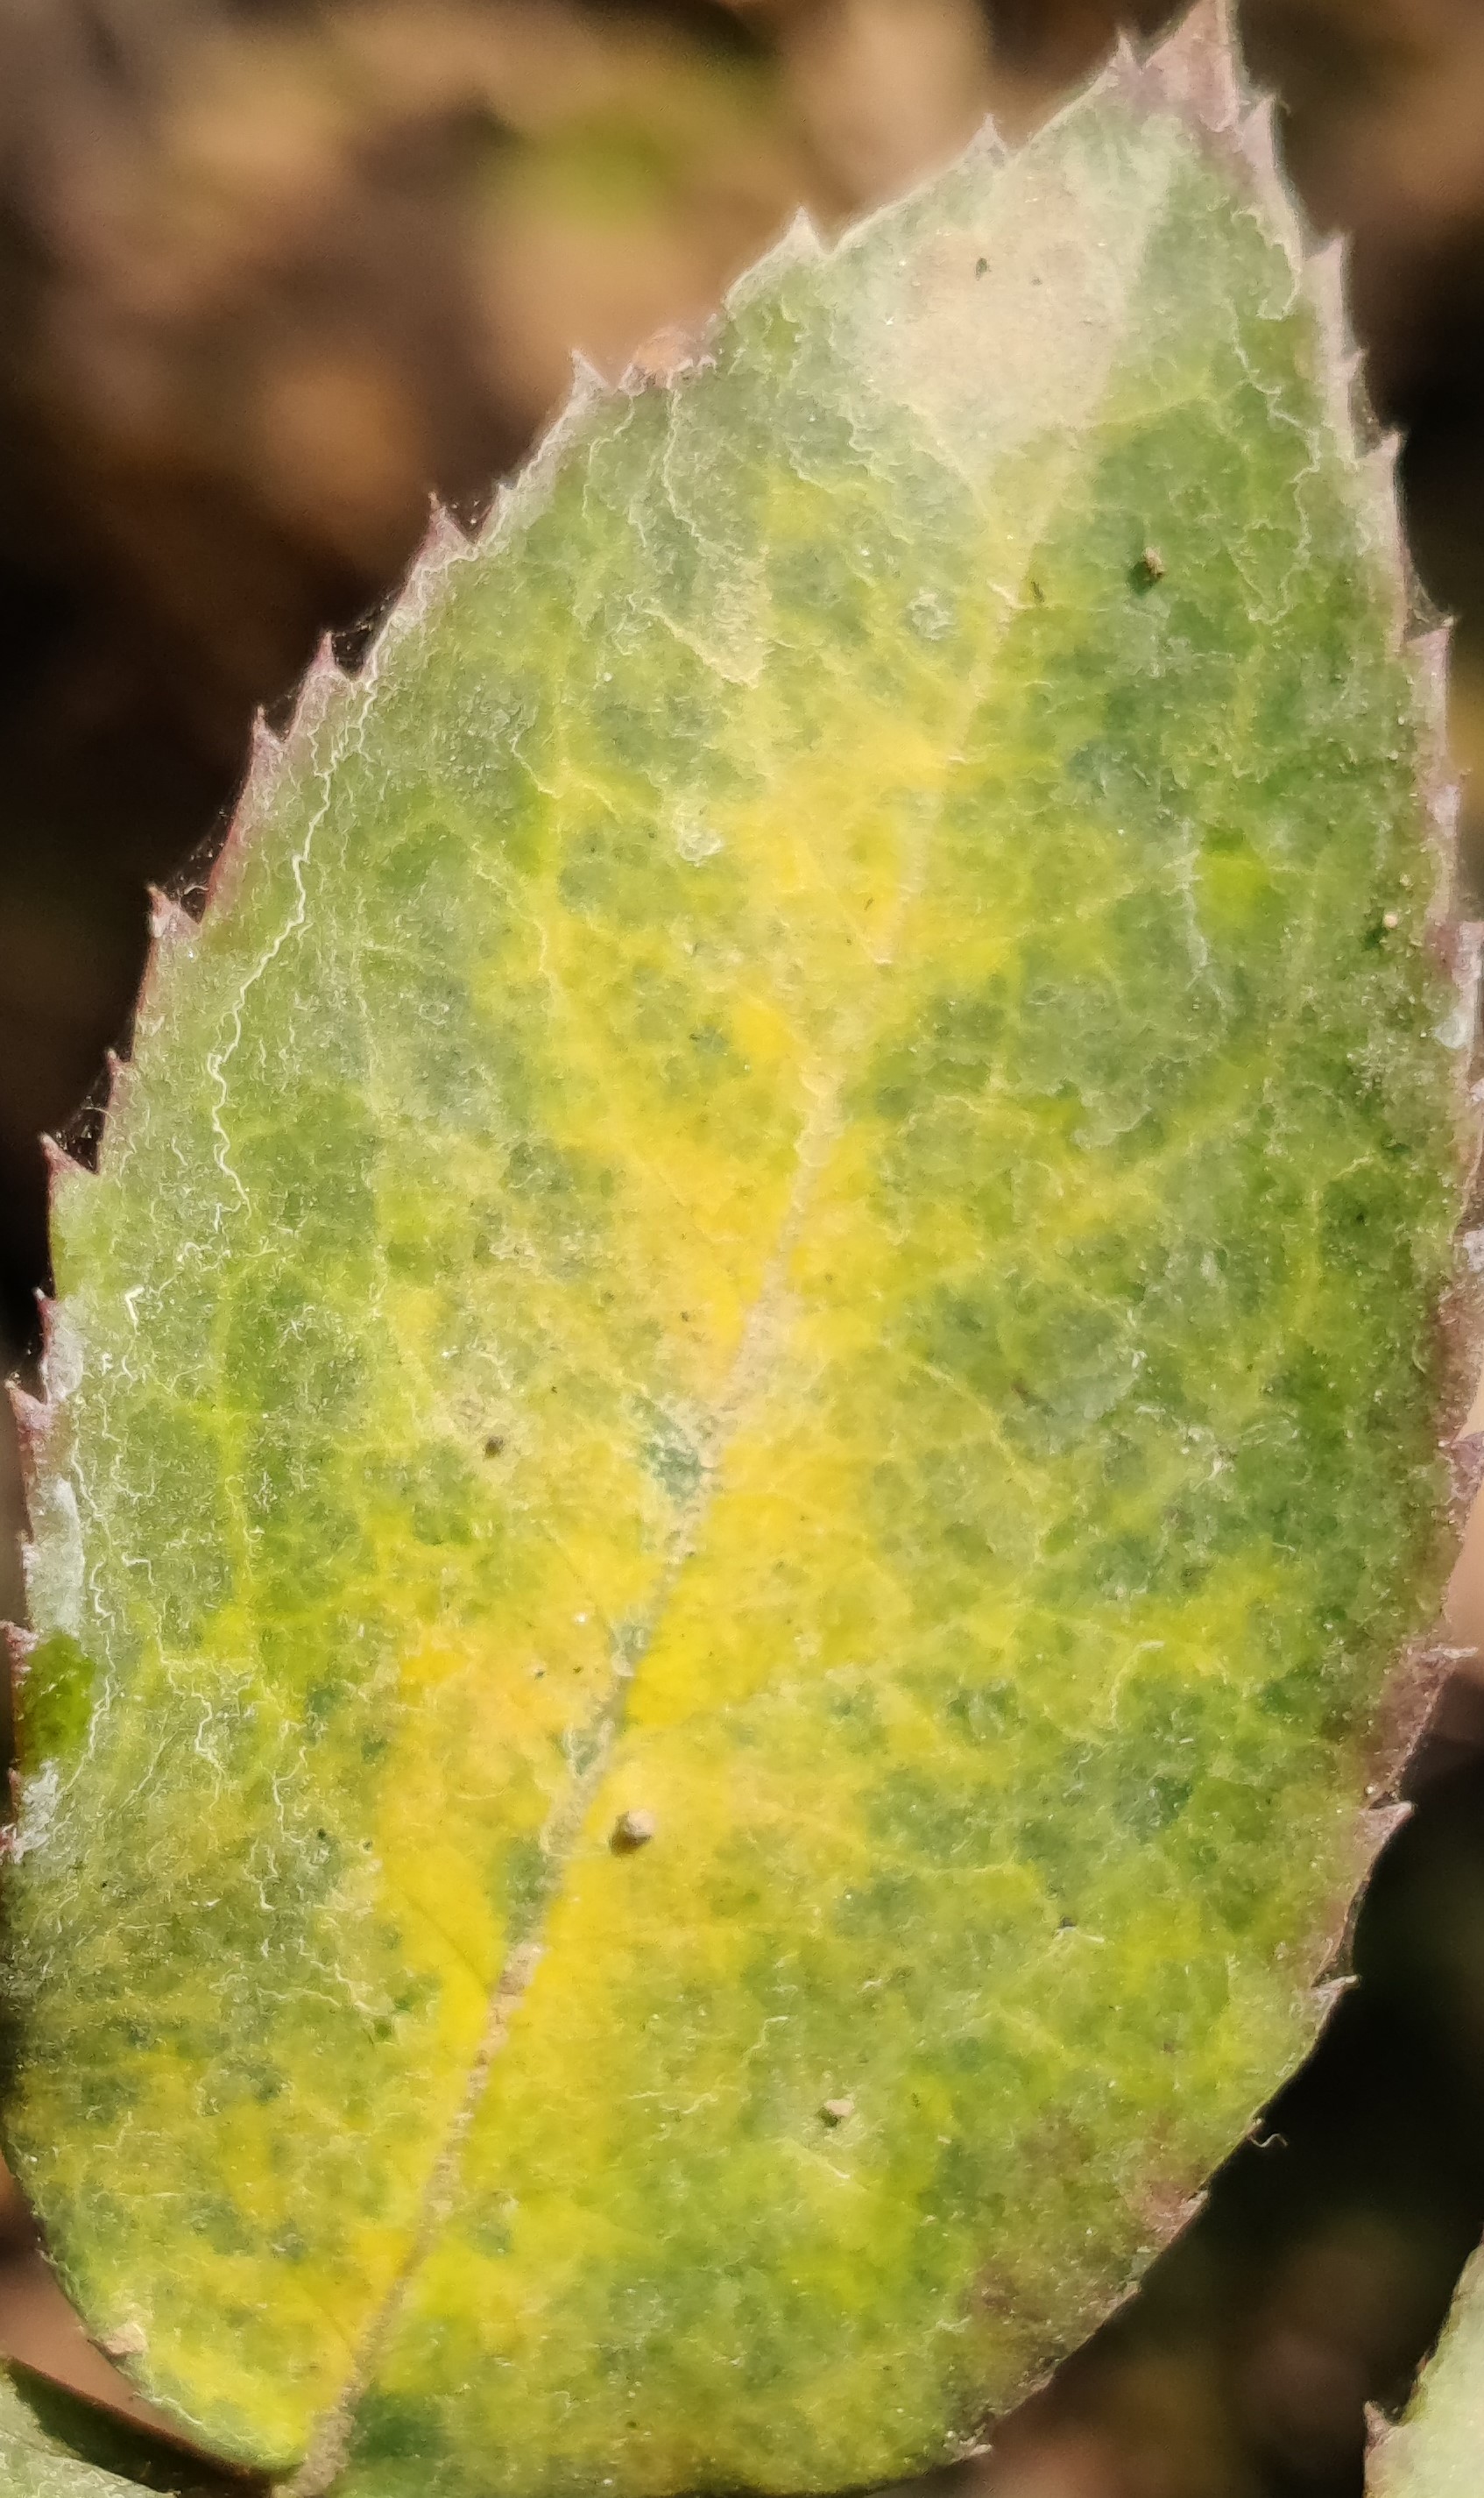
Label: Downy Mildew